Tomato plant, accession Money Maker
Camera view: horizontal (90 deg, fisheye); turntable rotation: 300 degrees
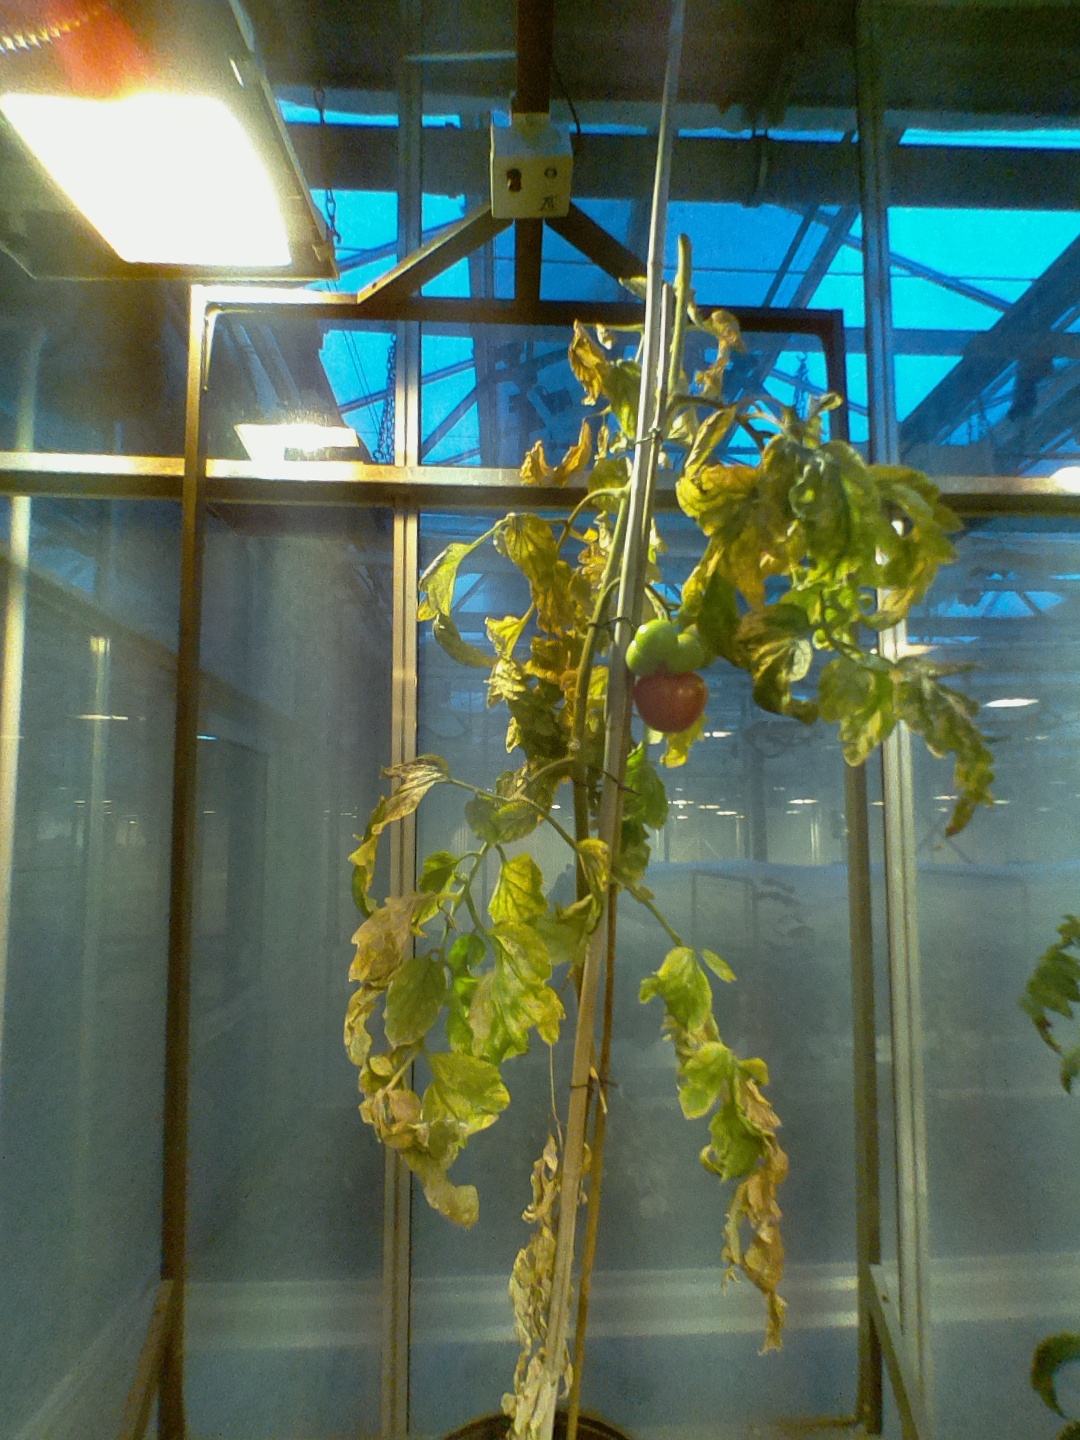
BBCH growth stage 81: 10%-20% of fruits show typical fully ripe color